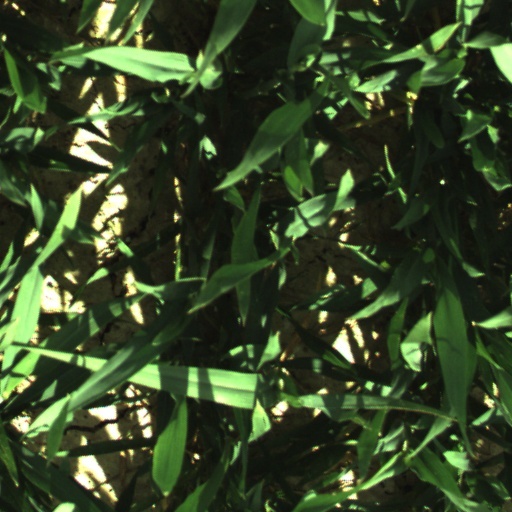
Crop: wheat